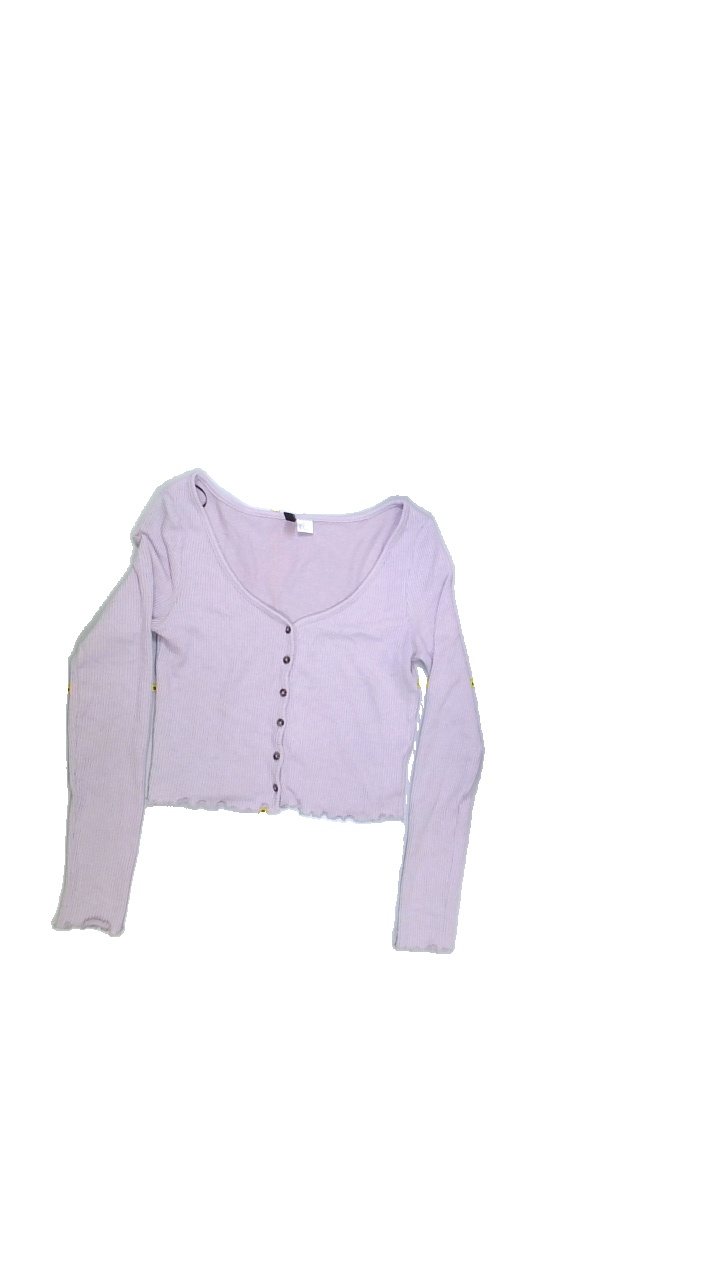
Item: Blouse (Ladies)
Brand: H&m
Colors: Purple
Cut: V-collar, Cropped
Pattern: Plain
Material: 64%polyester 33%viscose 3%elastane
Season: All
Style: No trend
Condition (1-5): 4
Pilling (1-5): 4
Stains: No
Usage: Export
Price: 50-100